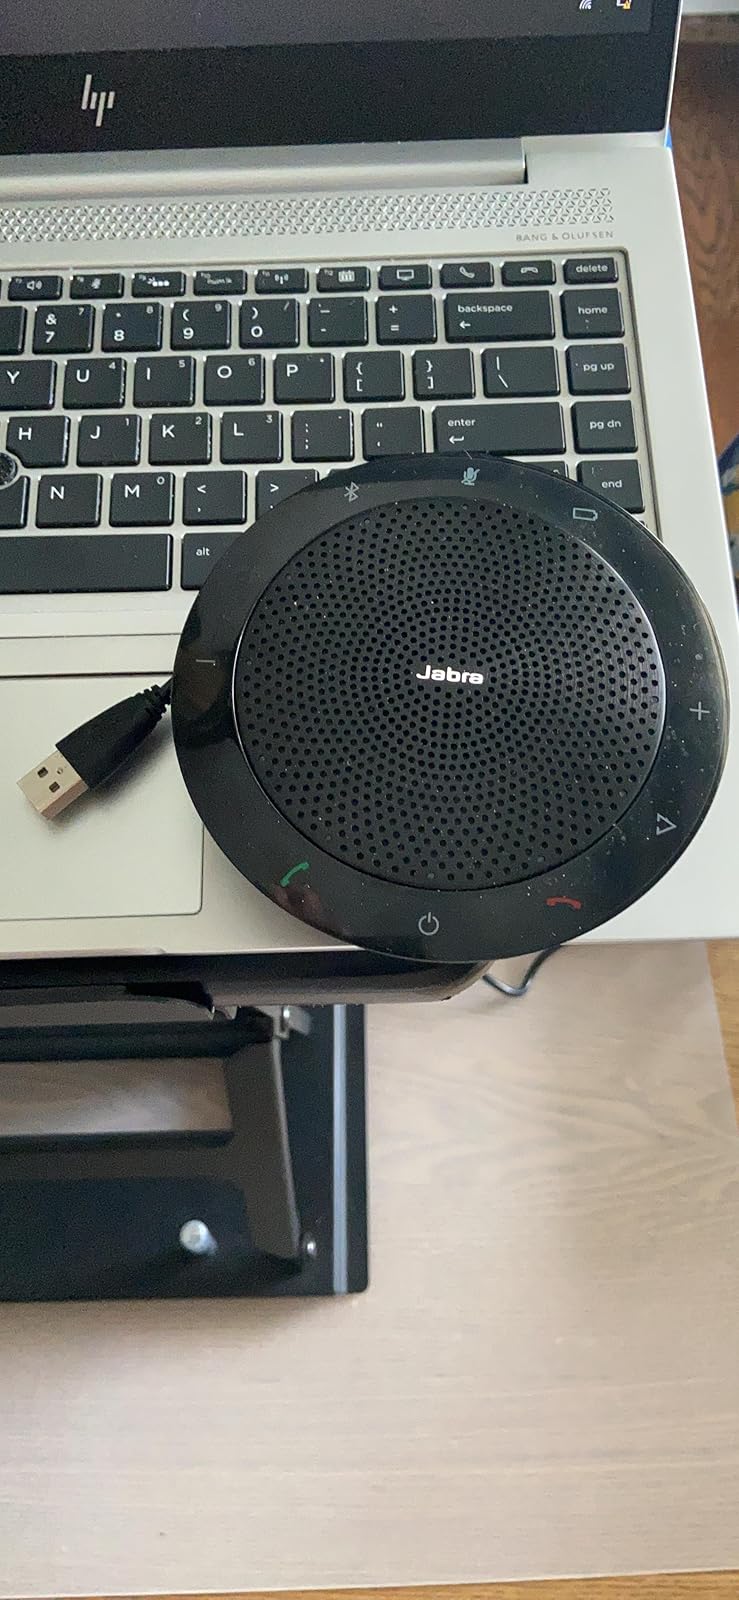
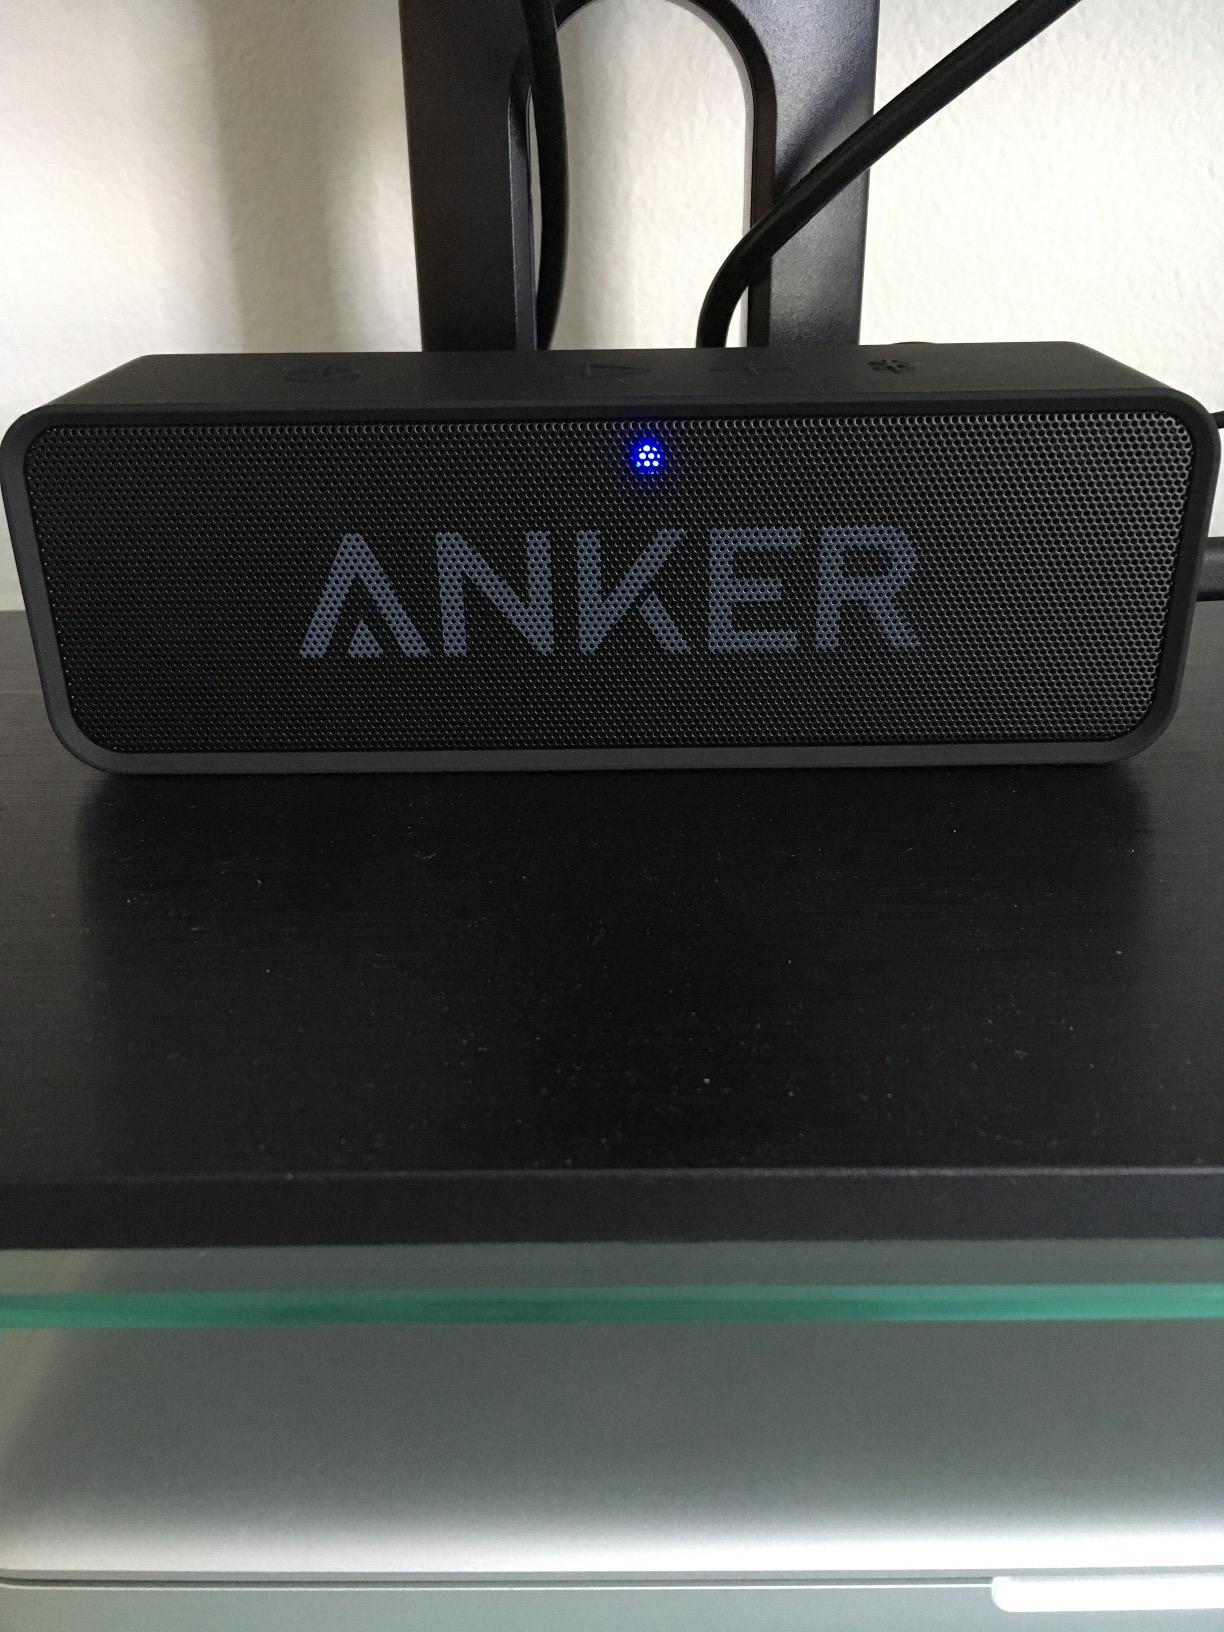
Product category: speaker
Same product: no